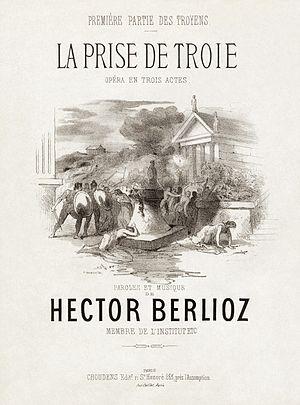
Les Troyens est un opéra en cinq actes d’Hector Berlioz sur un livret du compositeur inspiré de l’Énéide de Virgile. Il fut donné pour la première fois, mutilé de nombreuses manières — les deux premiers actes supprimés, divers morceaux également coupés, le tout étant présenté sous le titre Les Troyens à Carthage — le 4 novembre 1863 au Théâtre lyrique à Paris, sous la direction d’Adolphe Deloffre. La première partie, La Prise de Troie, ne sera créée que le 6 décembre 1890 au Großherzoglichen Hoftheater de Karlsruhe, dans une version allemande, sous la direction de Felix Mottl, à l’occasion de la première représentation intégrale des Troyens en deux soirées.